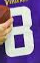
Number: 8